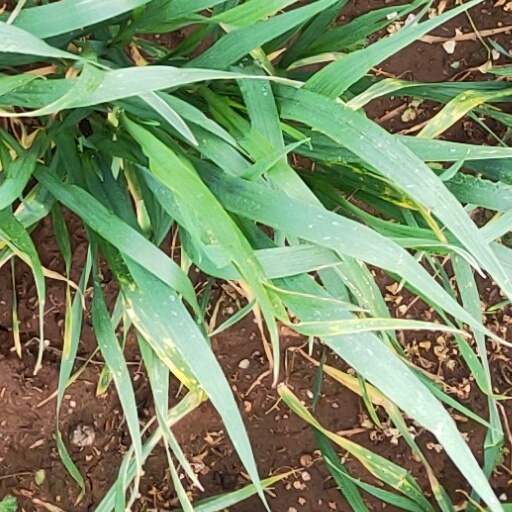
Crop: wheat